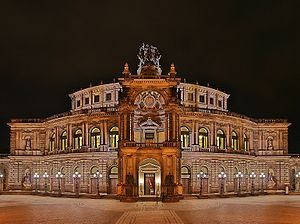
Semperoper
Semperoper om natten
Semperoper er den tyske by Dresdens operahus. Den er opført 1841 af arkitekten Gottfried Semper og blev bygget som Königliches Hoftheater Dresden. Operaens orkester er det traditionsrige Sächsische Staatskapelle Dresden. Semperopereaen ligger på Theaterplatz i Dresdens historiske bykerne ved Elben. Operaen har været ødelagt flere gange: den blev delvis ødelagt af en brand 1869, bombet af de De Allierede i 1945, genopbygget og genindviet 1985 og stærkt beskadiget under de voldsomme oversvømmelser, som ramte Centraleuropa i 2002.